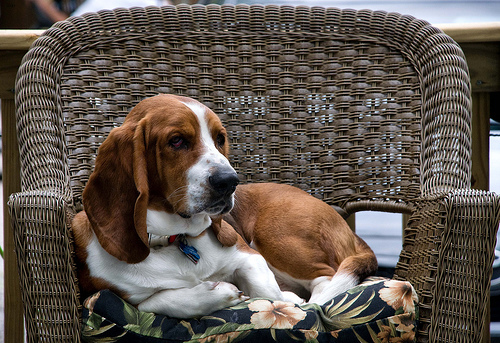
Breed: basset hound